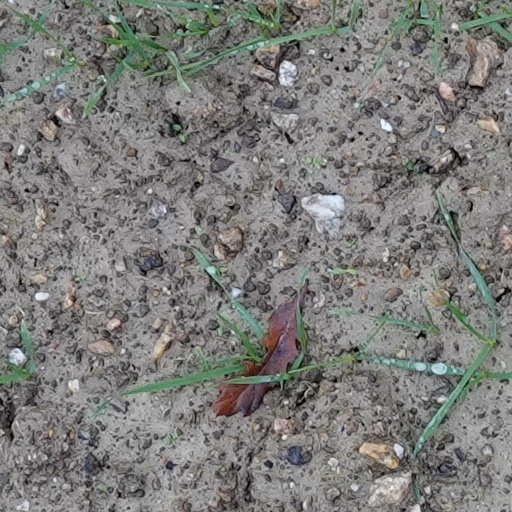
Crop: wheat